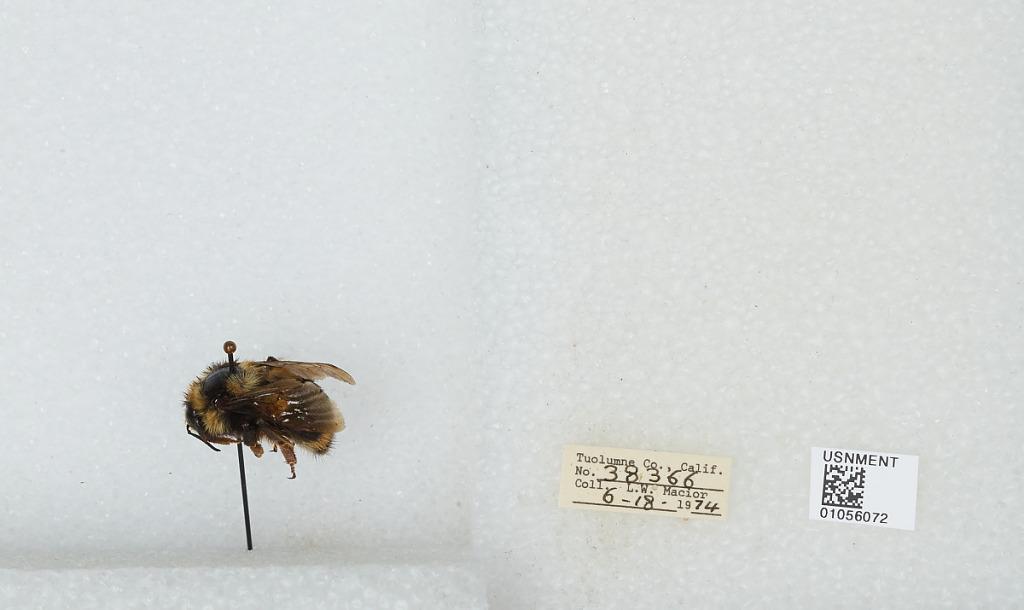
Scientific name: Bombus bifarius nearcticus
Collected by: L. Macior
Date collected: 1974-6-18
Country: United States
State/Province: California
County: Tuolumne
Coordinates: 38.02, -119.94